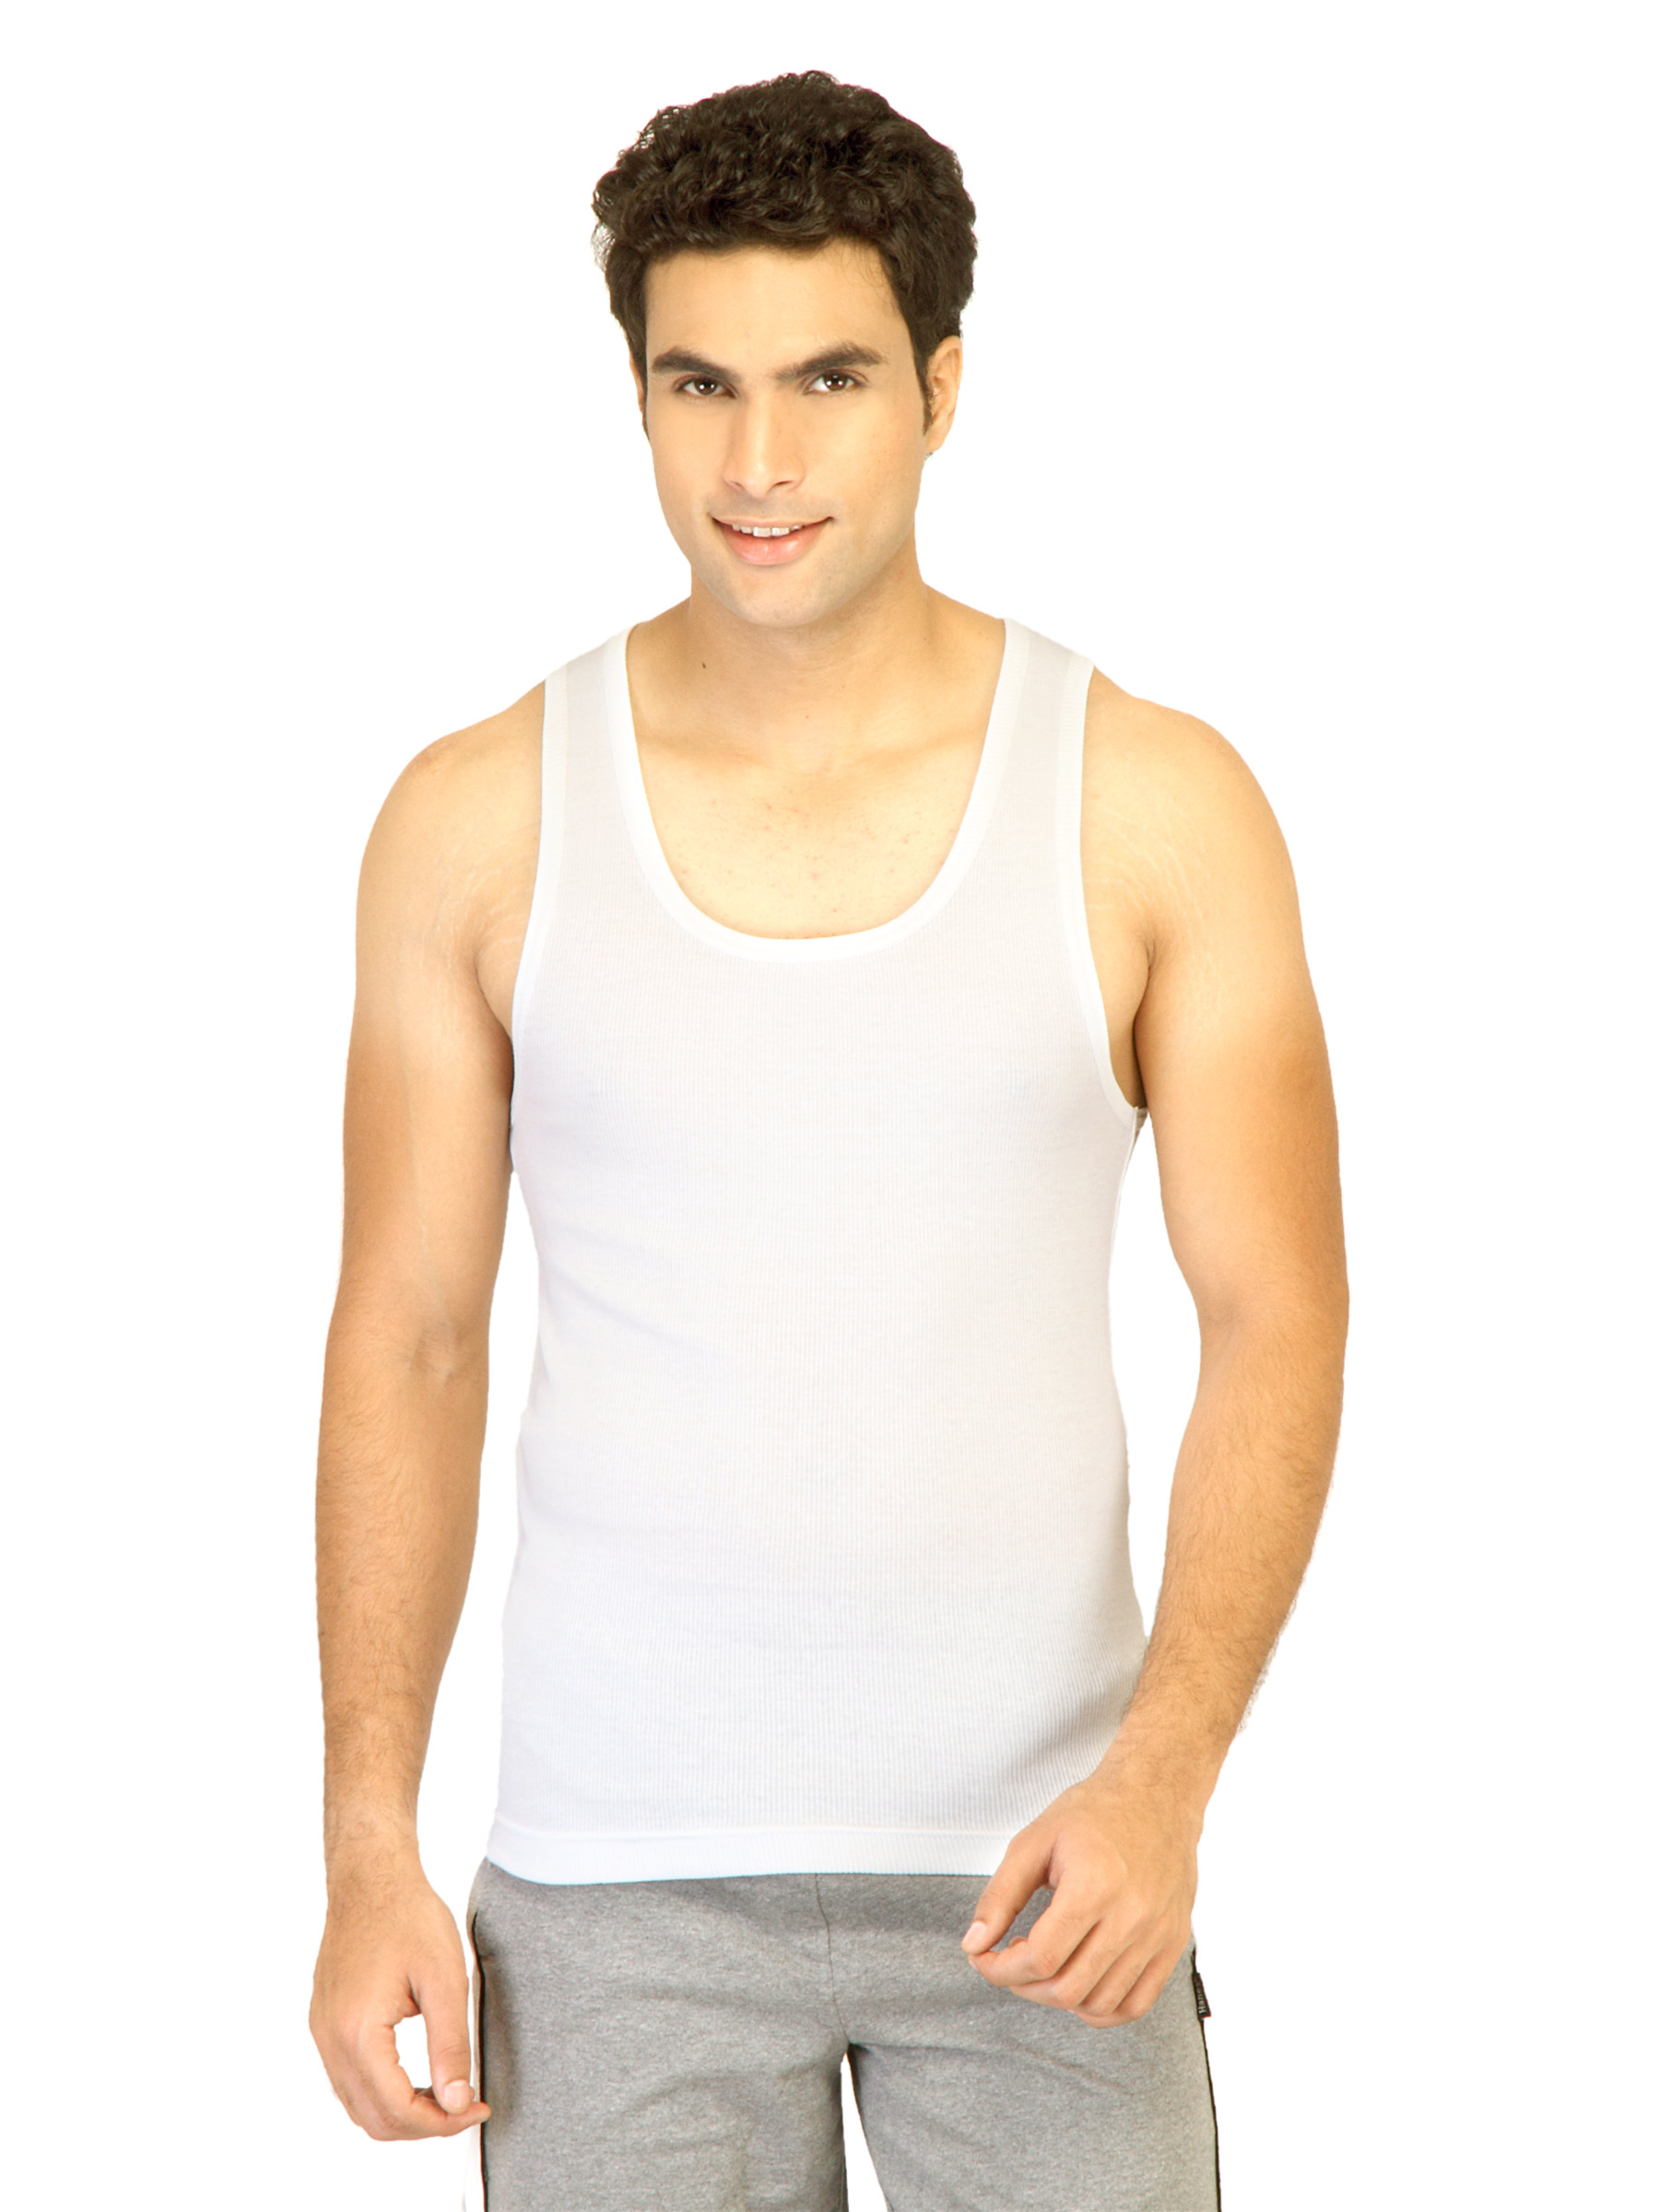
Hanes Men Rib Chest White Innerwear Vests
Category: Apparel / Innerwear / Innerwear Vests
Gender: Men
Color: White
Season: Summer 2016
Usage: Casual